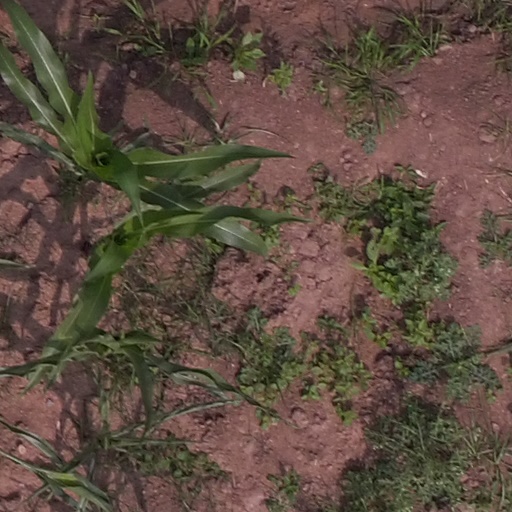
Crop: maize; corn